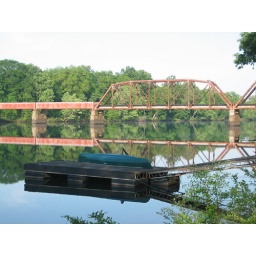
A rusty train trestle crosses the Savannah River near Augusta, Georgia.